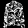
Label: Shirt